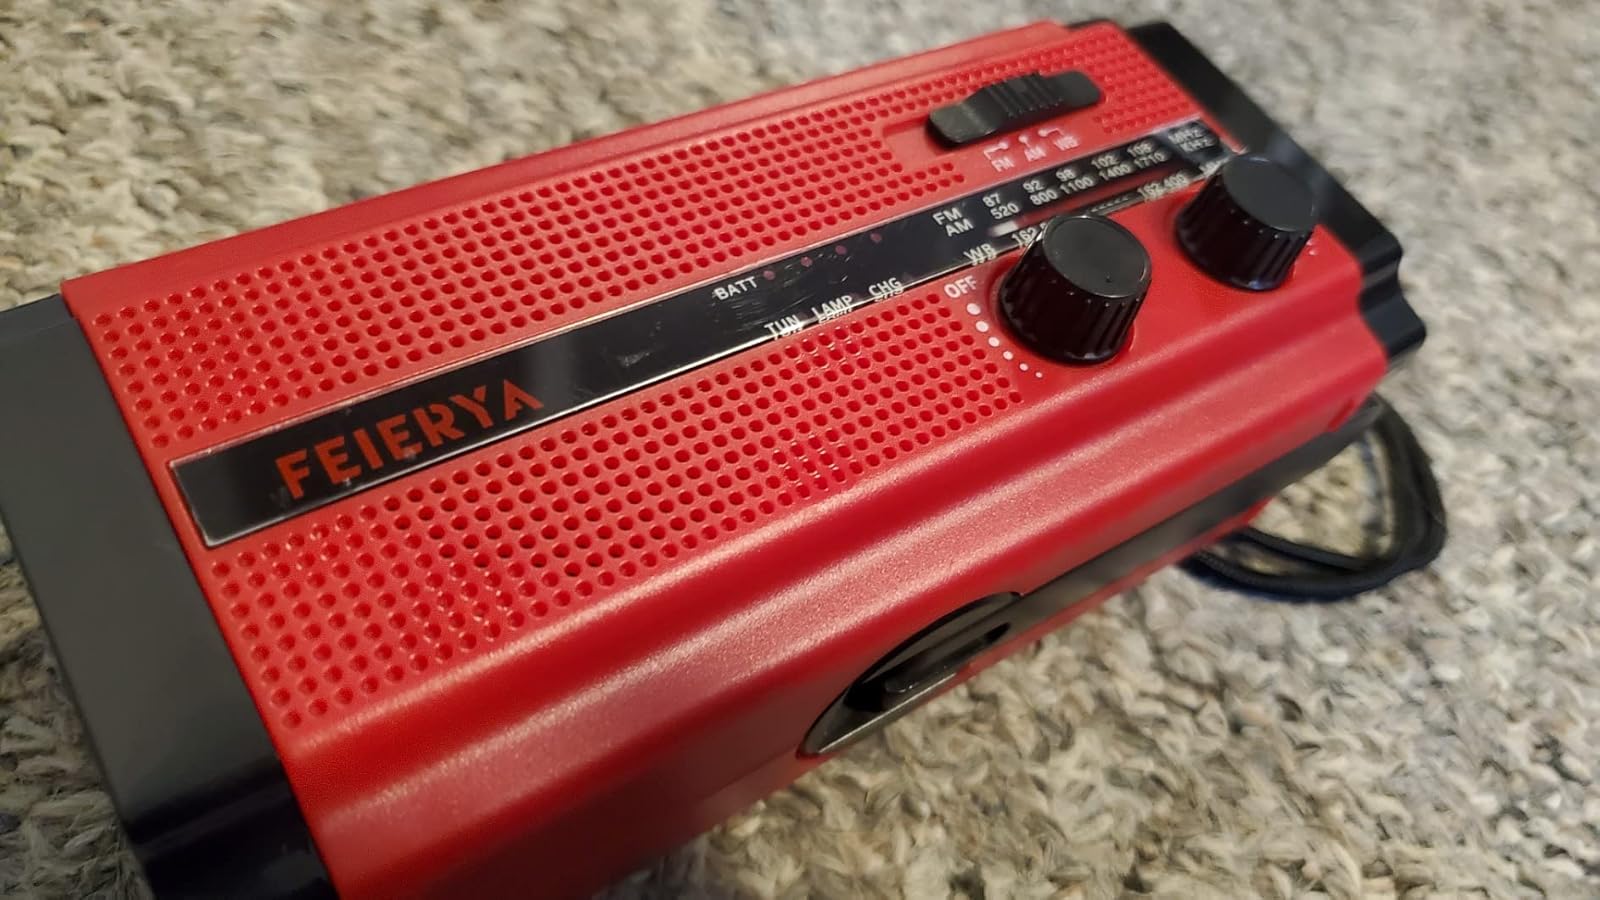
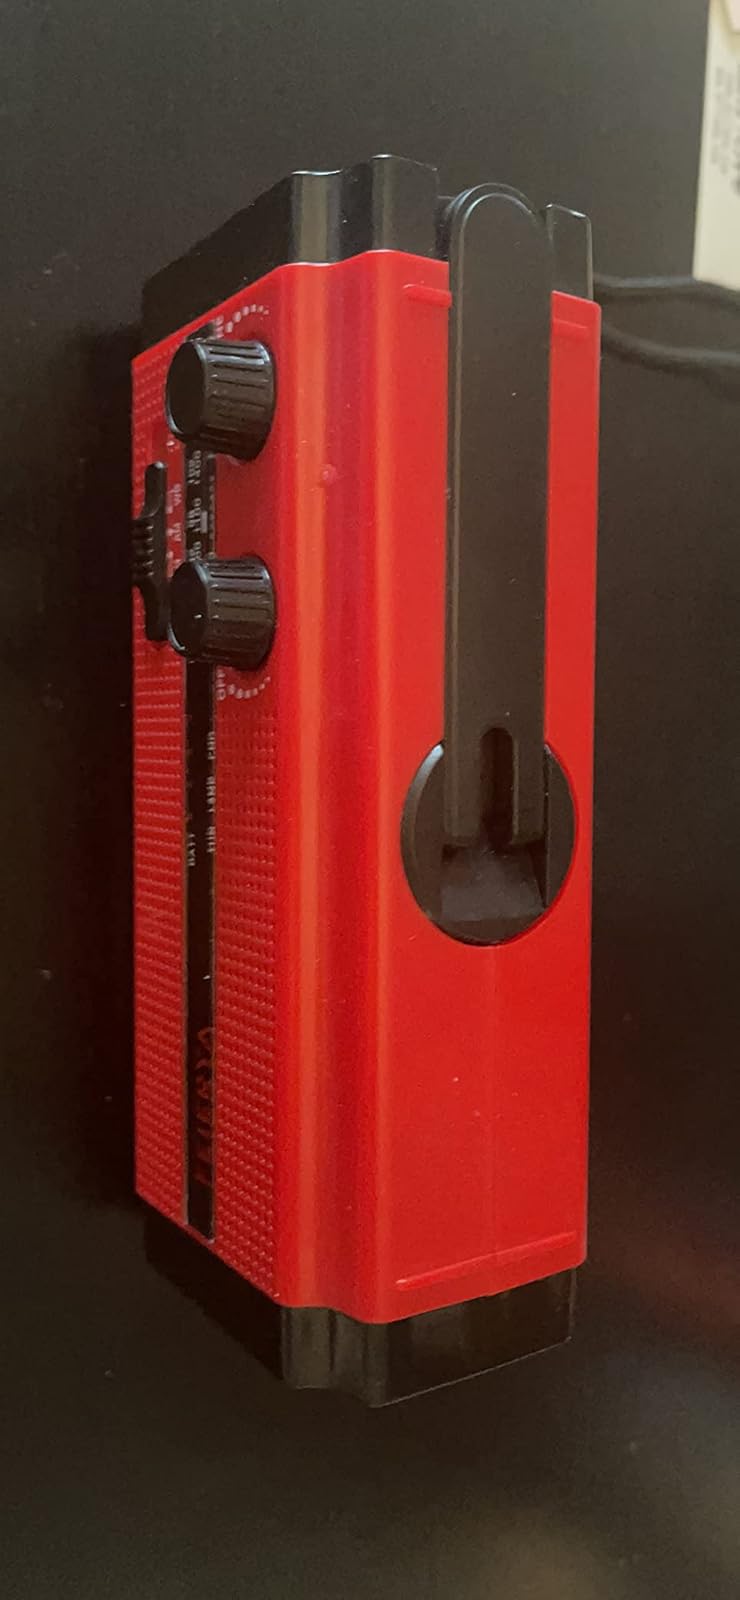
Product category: radio
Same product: yes